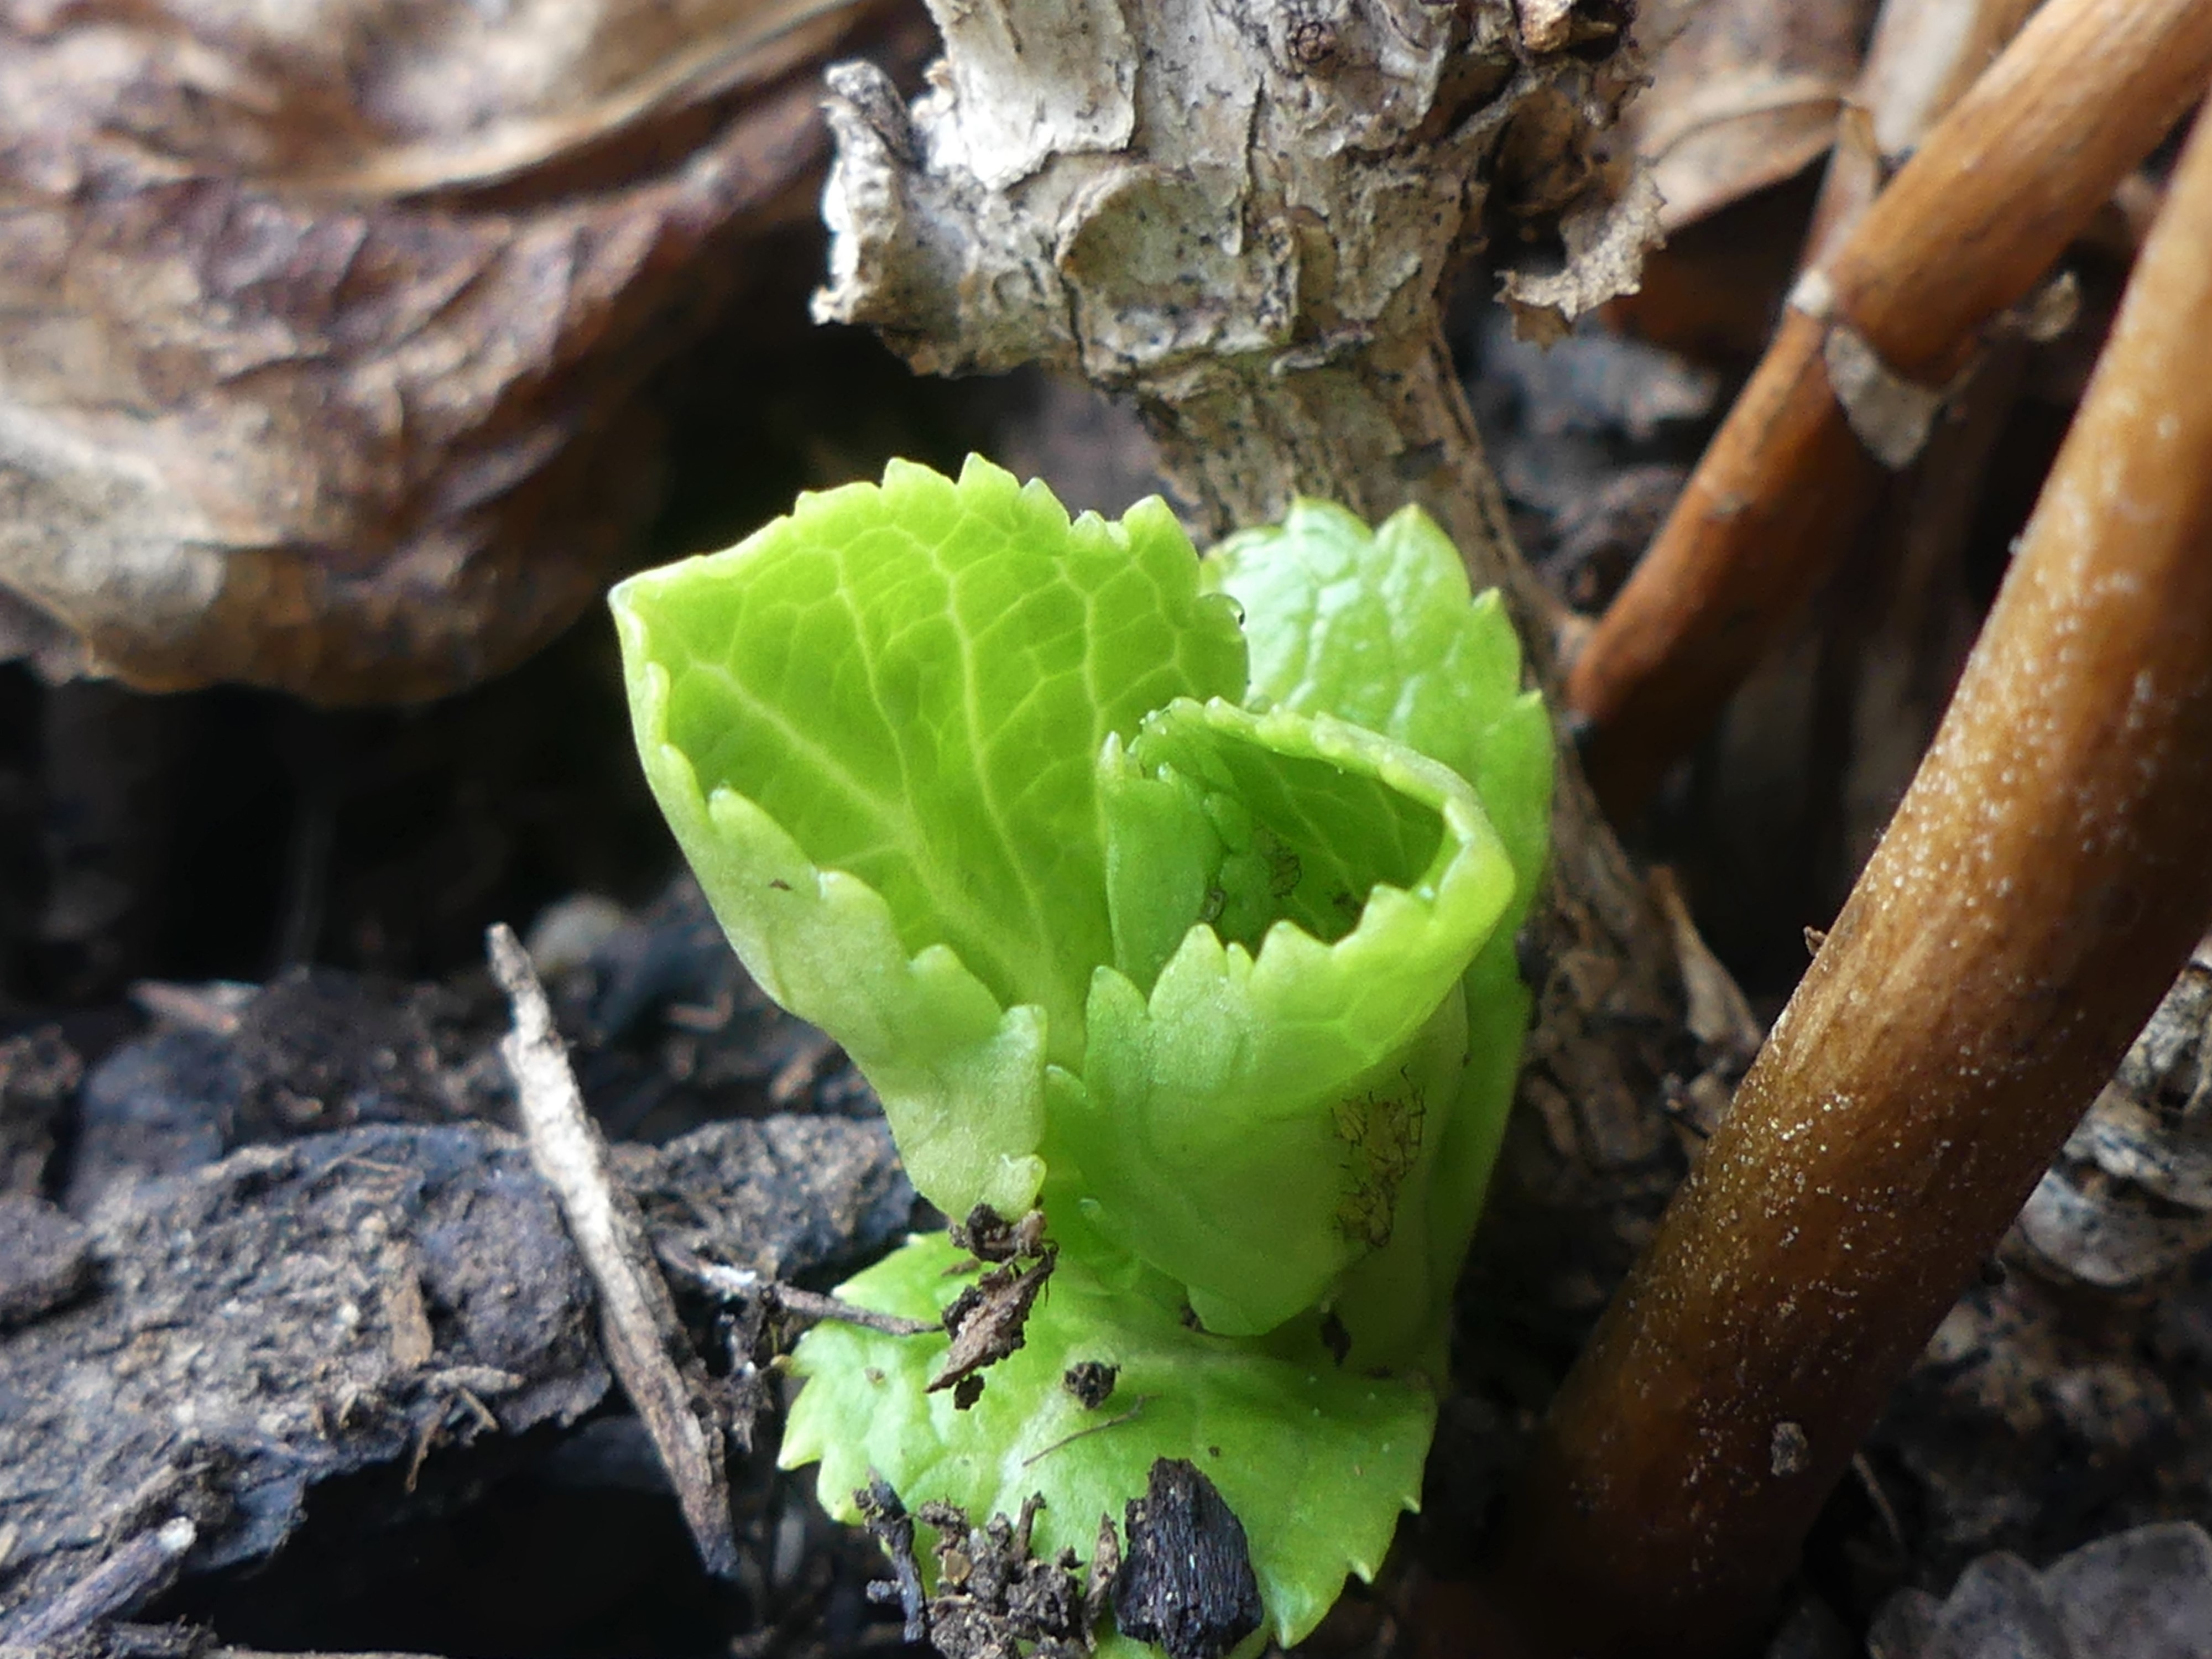
leaves, leaf, buds, budding, plants, plant, growth, green, brown, branches, sprouts, mulch, sticks, flower, spring, leaf vegetable, vascular plant, Fuki, annual plant, lettuce, plant stem